Candombe

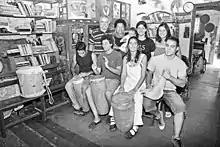
Tambores del Litoral—a group of Afro-litoraleño Argentine Candombe.

The Afro-Argentine Candombe is played with two types of drums, played exclusively by men. Those drums are: “llamador” (also called "base", "tumba", "quinto" or "tumba base"), and "repicador" (also called "contestador", "repiqueteador" or "requinto"). The first is a bass drum, and the second is a sharp drum. There are two models of each of the drums: one made in hollowed trunk, and the other made with staves.